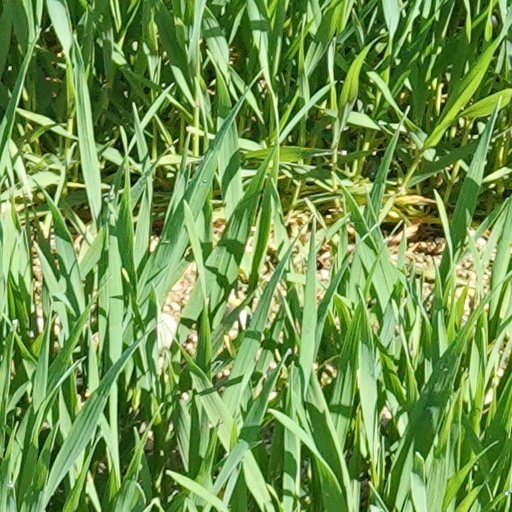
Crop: wheat